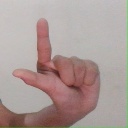
अक्षर: ल